De l'autre côté

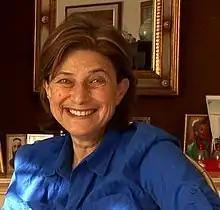
Chantal Akerman in 2012

The film, which premiered at the 2002 Cannes Film Festival and was released on DVD in 2016 as part of a boxset also containing "D'Est" (1993), "Sud" (1999), and "Down There" (2006), looks at the fate of Mexicans who cross the border into the United States. Edited by Claire Atherton, distributed by and First Run Features, financed by the Ministry of Transport and Communications's Yle TV2-Yle, Special Broadcasting Service, RTBF, and Arte-, and featuring music by Claudio Monteverdi and Frédéric Chopin performed by Natalia Shakhovskaya, it was included (as the fourth place) in the 2002 "Cahiers du cinéma" annual top ten list, and was also shown at the 2002 , at the 2002 Flanders International Film Festival Ghent (where it was nominated for the Joseph Plateau Award), at the 2002 and 2011 Vienna International Film Festival, at the 2003 International Film Festival Rotterdam, at the 2003 Wisconsin Film Festival, and at the French Institute Alliance Française in 2015.